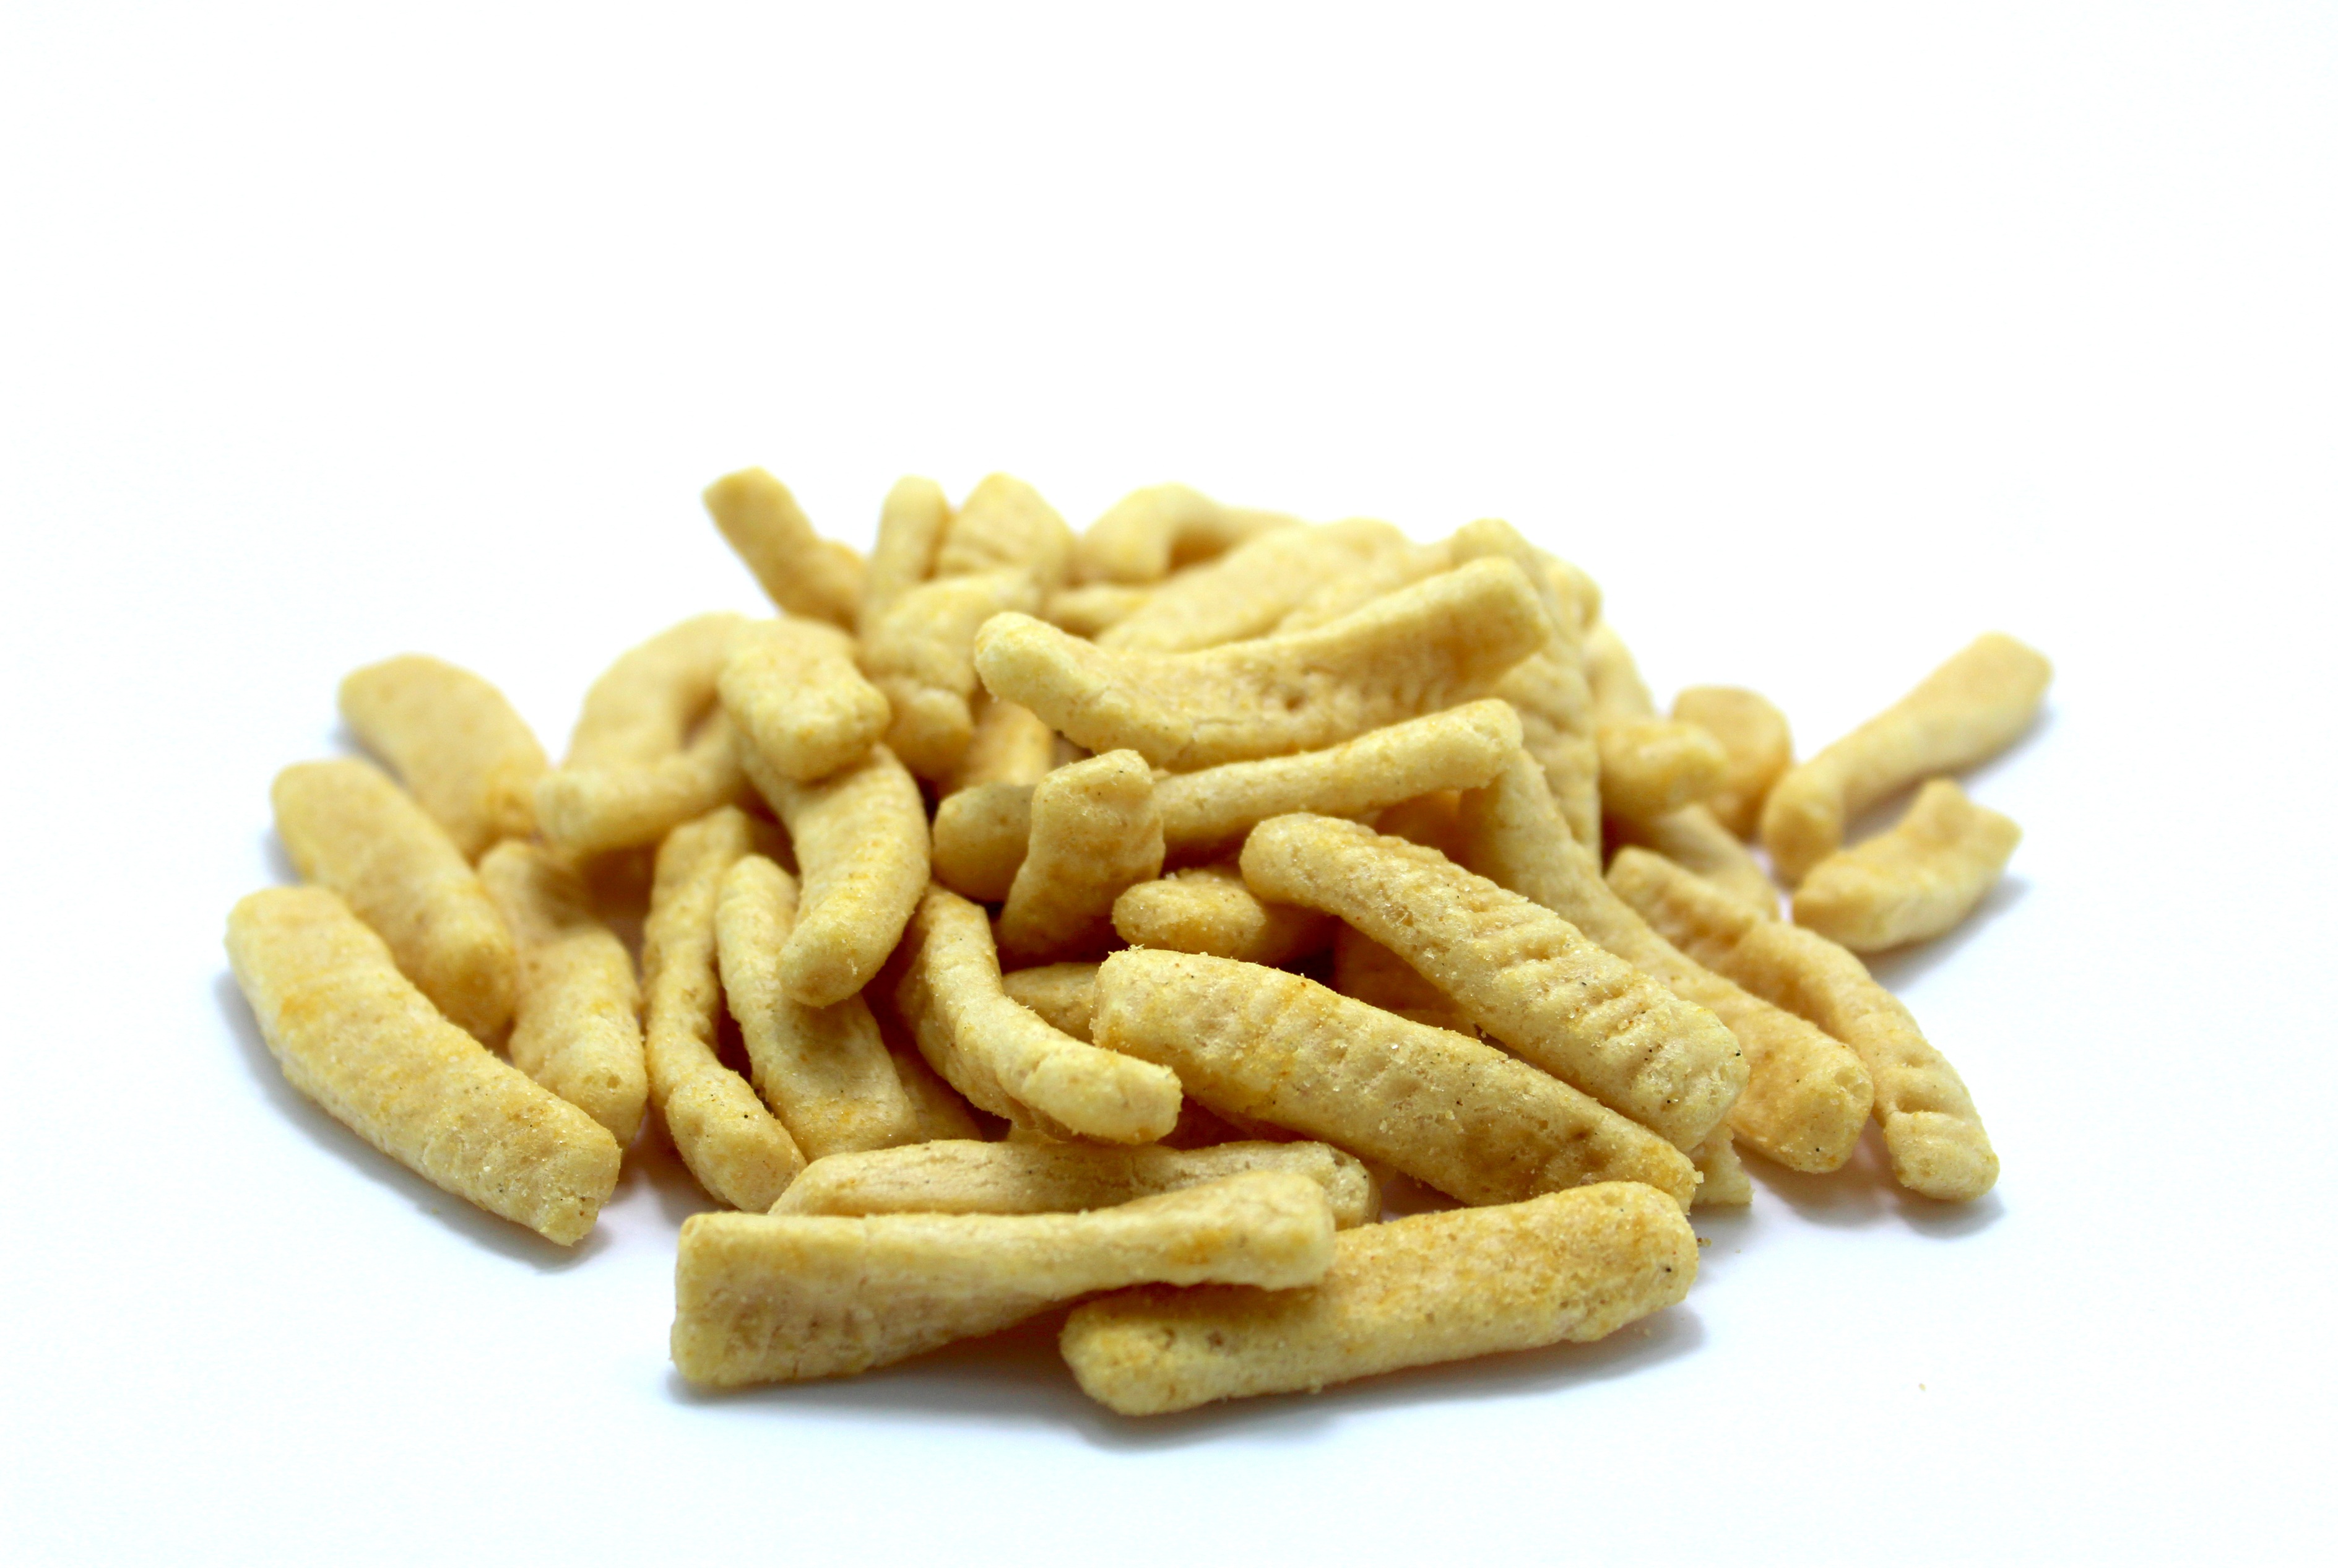
plant, white, isolated, orange, pile, bowl, dish, food, golden, pepper, ingredient, produce, vegetable, crop, ceramic, plate, fresh, junk, yellow, snack, eat, cuisine, delicious, slice, package, cut, pour, calories, fried, vitamin, background, bright, spicy, tasty, basin, fast, crisp, vegetarian food, diet, heap, crunchy, prepared, pack, chip, french fries, flowering plant, unhealthy, junk food, salted, fatty, clipping path, tureen, rippled, nosh, grass family, land plant, snack food